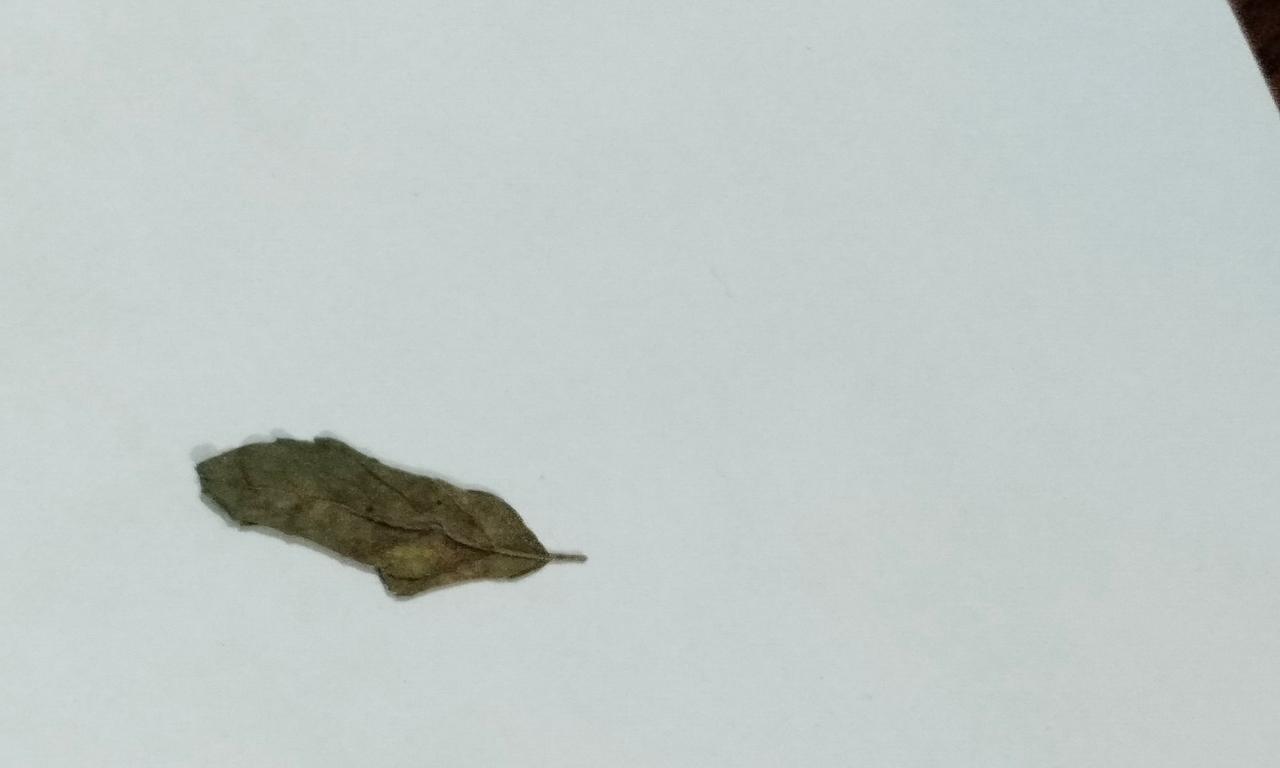
Label: Dried